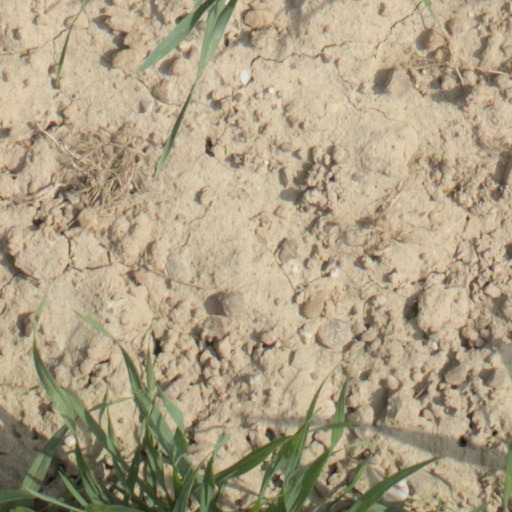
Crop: wheat